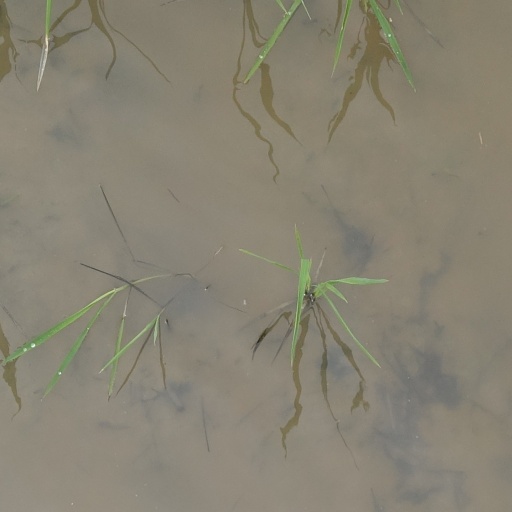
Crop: rice